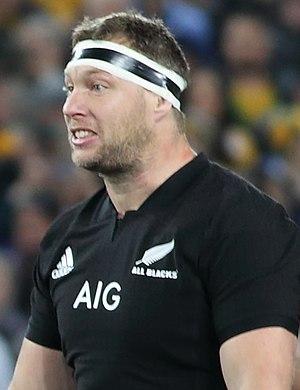
Wyatt Crockett, né le 24 janvier 1983 à Christchurch dans l'État de Canterbury, est un joueur de rugby à XV néo-zélandais. Il évolue au poste de pilier et compte 71 sélections avec l'équipe de Nouvelle-Zélande. Il fait partie de l'effectif de Tasman lors de la Mitre 10 Cup.